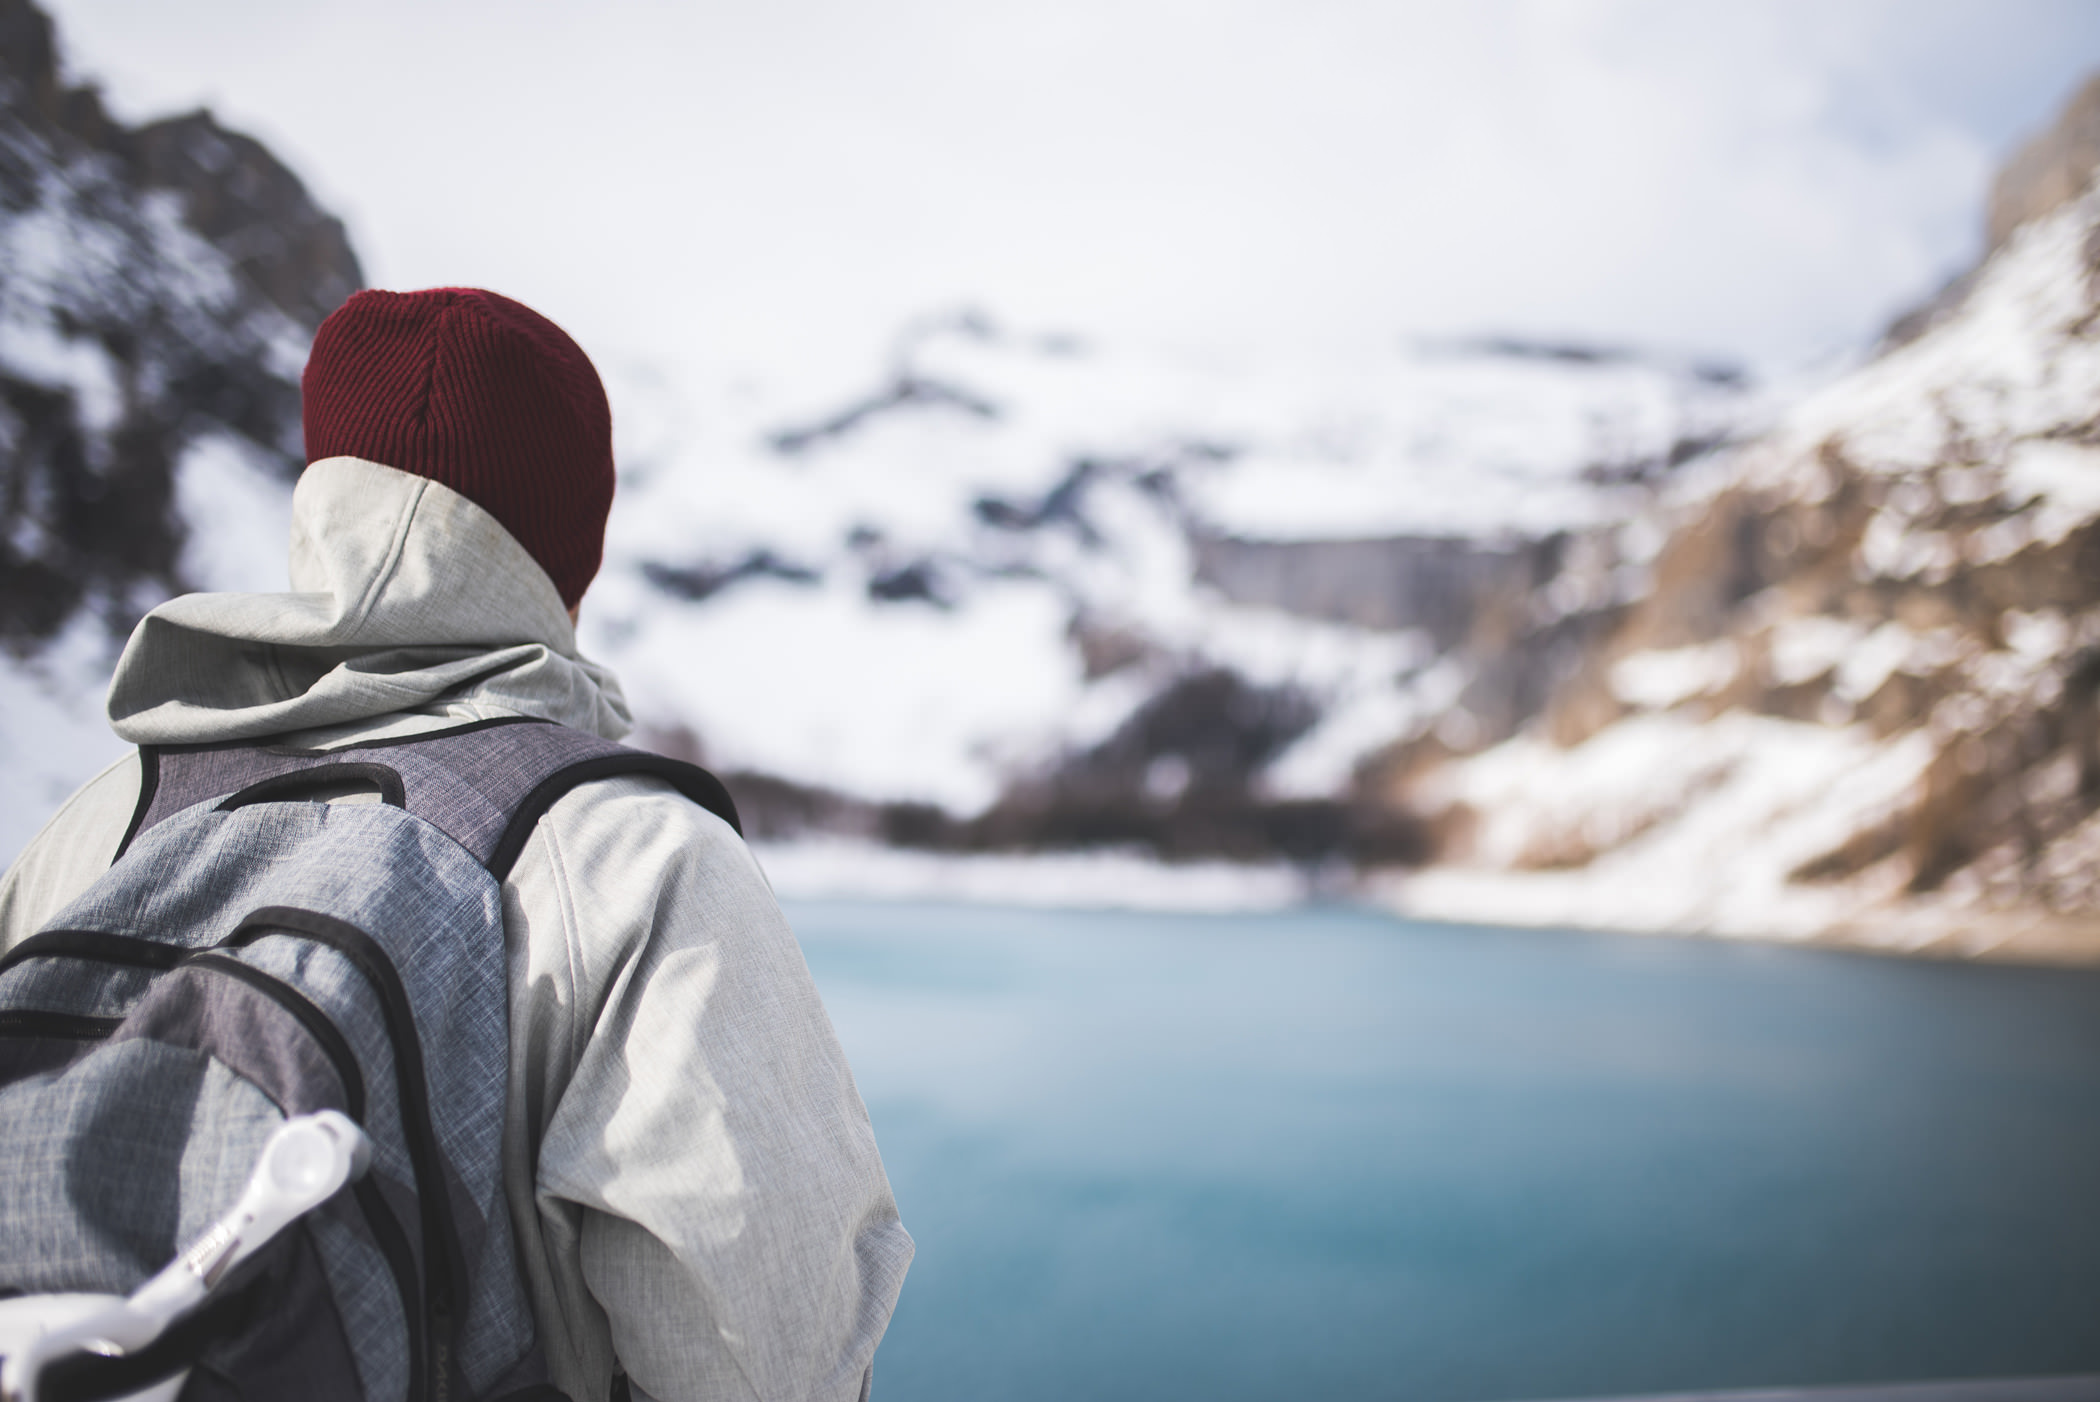
winter, outerwear, travel, freezing, mountain, tourism, snow, headgear, ice, adventure, fjord, mountain range, vacation, recreation, landscape, leisure, glacial landform, hoodie, cap